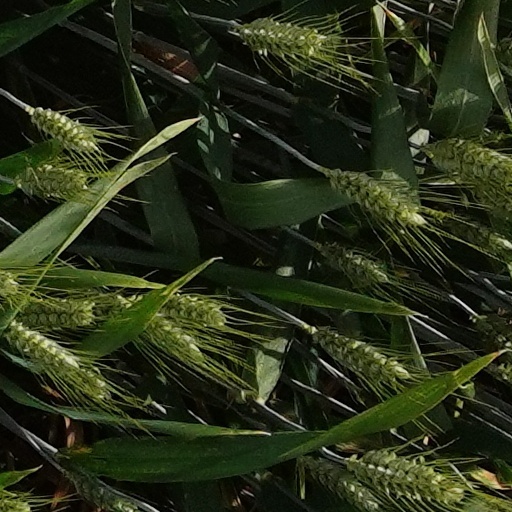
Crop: wheat